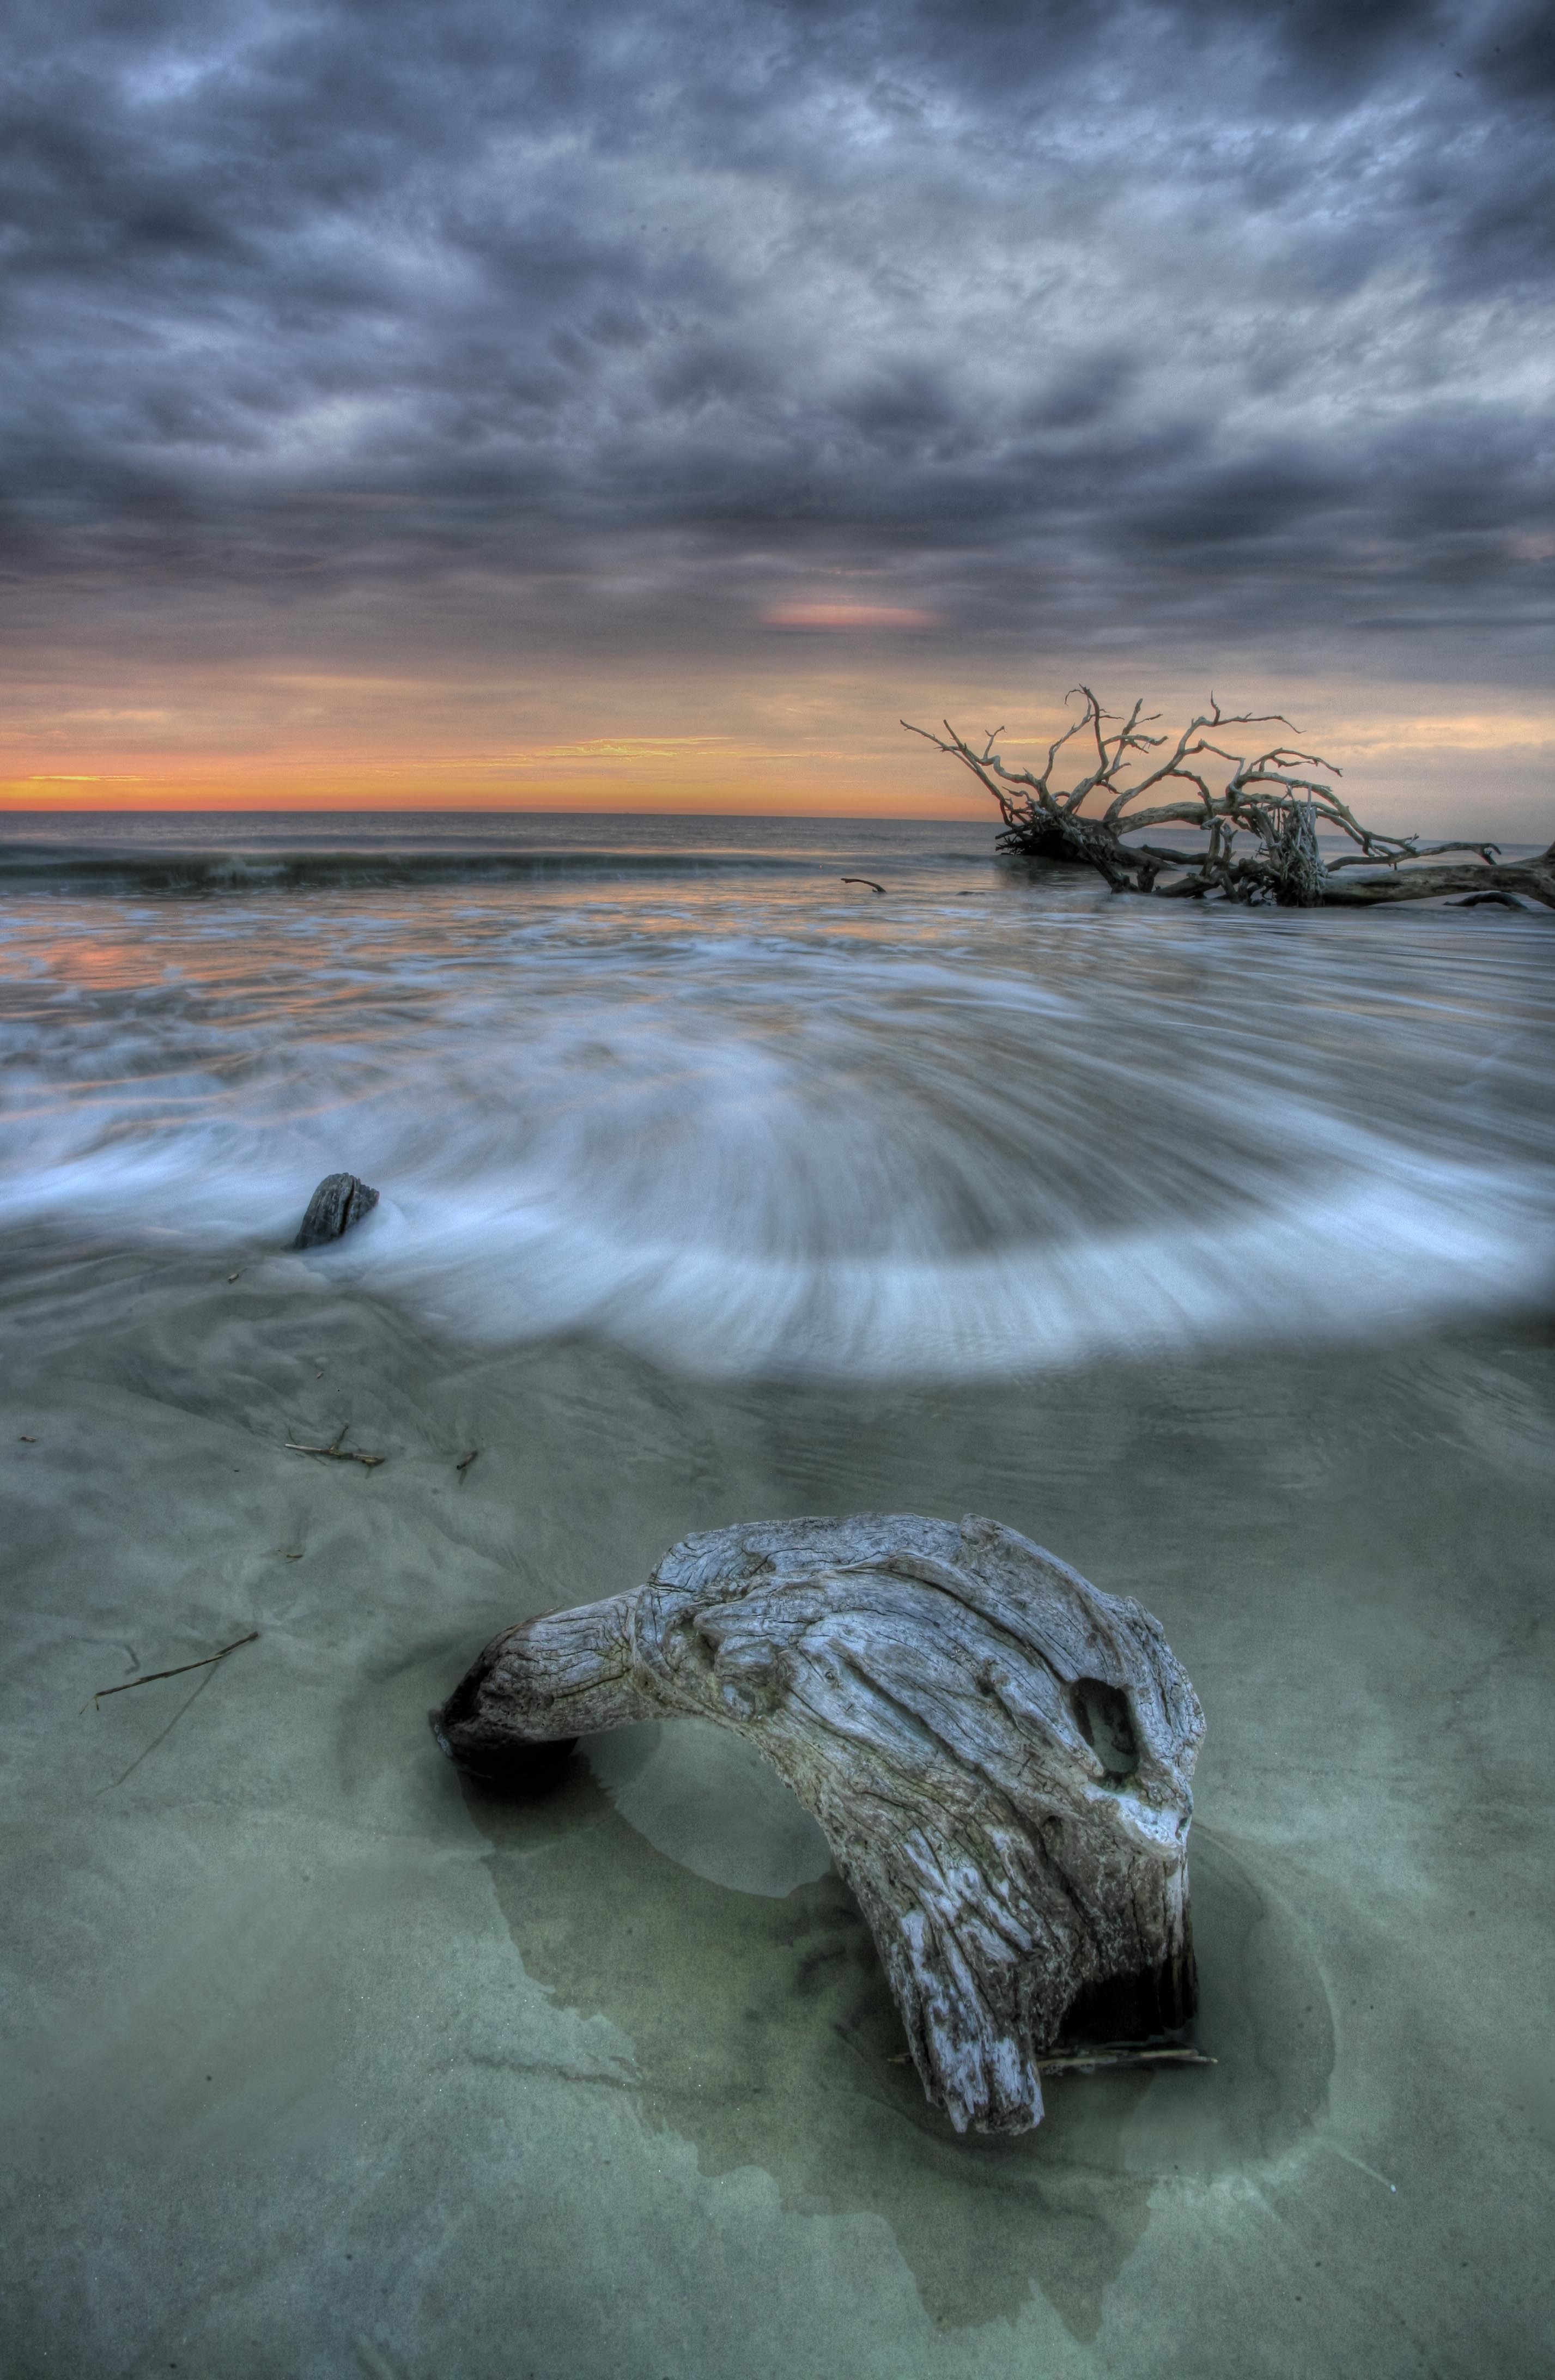
beach, sea, coast, water, nature, sand, rock, ocean, cloud, sunset, morning, shore, wave, dawn, reflection, material, body of water, wind wave